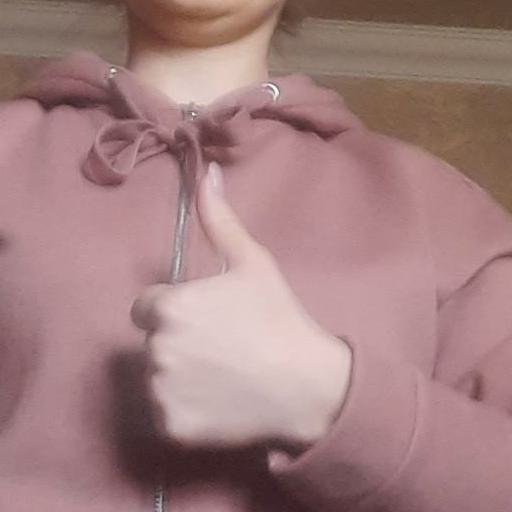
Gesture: like